New York State Route 443

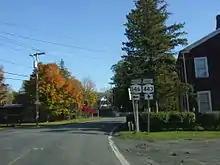
NY 443 at NY 146 in Gallupville

Crossing east through West Berne, NY 443 continues along the creek, soon leaving West Berne for the town of Berne. The route crosses CR 1 (Switz Kill Road) and skirts the northern edge of Town of Berne Park. At the junction with the eastern terminus of CR 9 (Canaday Hill Road), NY 443 enters the hamlet of Berne, becoming the main commercial street, turning northward at a junction with Irish Hill Road. At the northern end of the north stretch, the route intersects with the western terminus of NY 156 (Berne–Altamont Road). NY 443 continues east along Helderberg Trail through Berne, soon turning southeast through the town. At the junction with Turner Road, the route bends southward, then turns eastward once again.